Palazzo d'Aquino di Caramanico, Naples

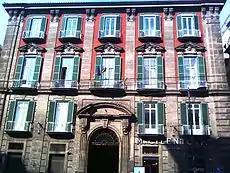
Principal Facade

The Rococo architect Ferdinando Fuga worked on construction during 1775 and 1780 of this palace (and played a large role in the design of the adjacent Palazzo Giordano. The interior was frescoed by Giovanni Funaro and Nicola Malinconico. During 1927, the palace became offices of the Fascist party.